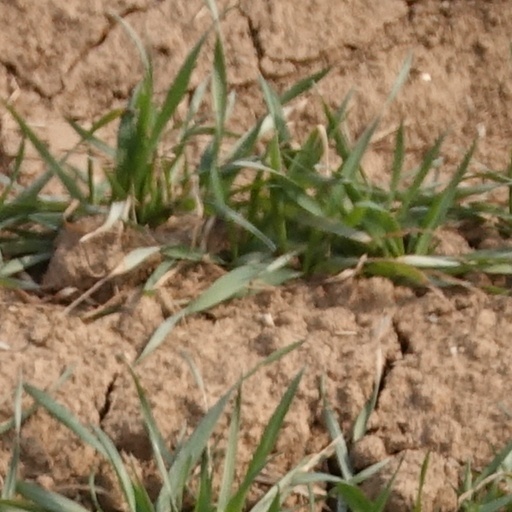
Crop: wheat